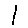
Label: 1